Rosslare Strand

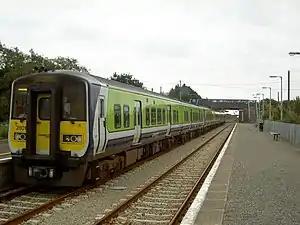
Rosslare Strand station in 2007

Rosslare is served by Rosslare Strand railway station, which opened on 24 June 1882. The Dublin to Rosslare Europort railway serves the village.